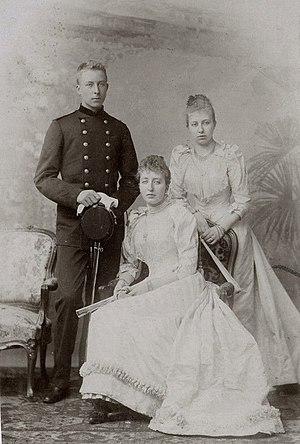
Henriette Marie Charlotte Antoinette de Belgique, princesse de Belgique, princesse de Saxe-Cobourg et Gotha, duchesse en Saxe et, par son mariage, duchesse de Vendôme, née le 30 novembre 1870 au palais du comte de Flandre, à Bruxelles et morte le 28 mars 1948 à Sierre, est la fille de Philippe de Belgique, comte de Flandre, frère du roi Léopold II, et de la princesse Marie de Hohenzollern-Sigmaringen.